Lloyd 40.08 Luftkreuzer

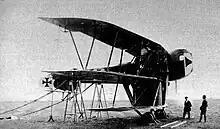
Engine testing in June 1916.

The unequal span triplane had the middle wing mounted to the lower part of the main fuselage and booms, with the upper and lower wings supported by wire braced inter-plane struts. The centre section housed a Austro-Daimler V-12 water-cooled engine, driving a wooden two-bladed pusher propeller. The twin booms were constructed of modified Lloyd C.II fuselages with Austro-Daimler 6 water-cooled in-line engines, and two bladed wooden propellers. Directly below the main section between the middle and lower wings, was a fully enclosed compartment with windows for the bombardier. The most forward section between the middle and upper wings also had windows and enough space for two air gunners with excellent fields of fire in all directions and was also equipped with a spotlight. The pilots position was set in the rear of the centre fuselage close to the pusher propeller and had very poor forward visibility. Defensive armament consisted of two Schwarzlose M7/12 machine guns in the gunners station and one in each boom.